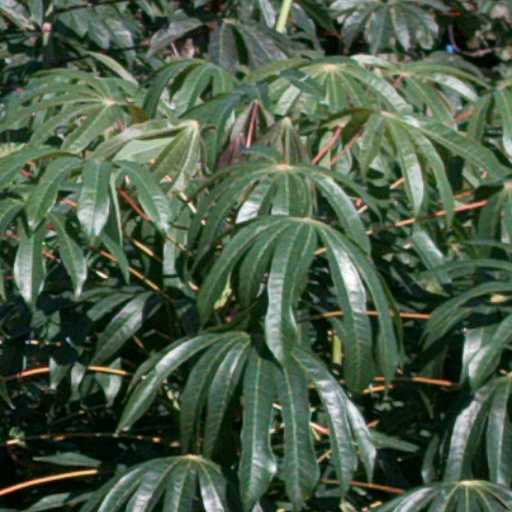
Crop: cassava